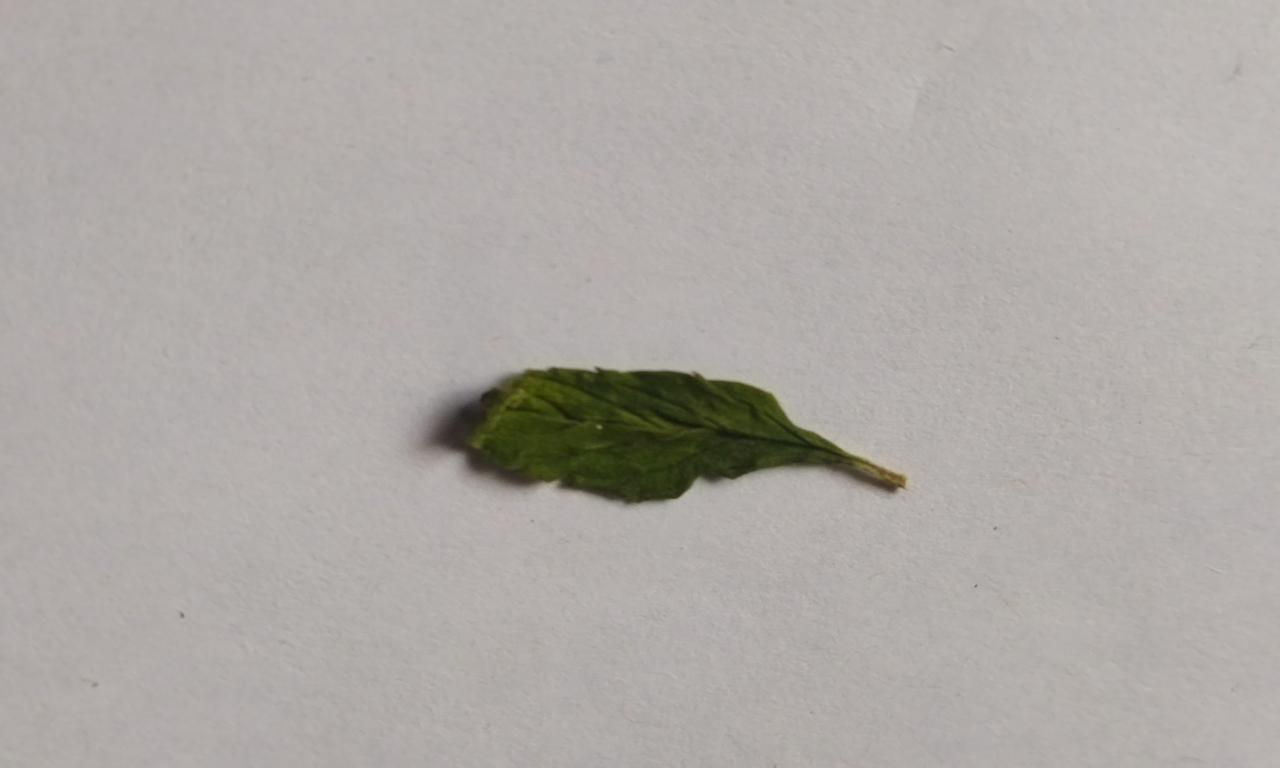
Label: Dried